Demographics of Norway

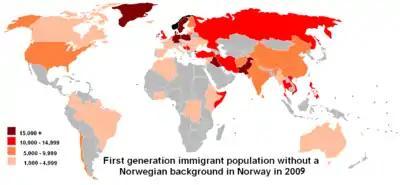

Statistics Norway does not attempt to quantify or track data on ethnicity. The national population registry records only country of birth.